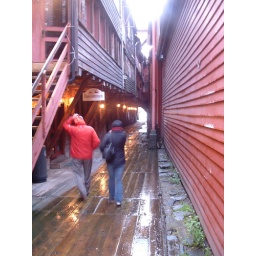
No danger of the wooden houses catching fire in this weather!